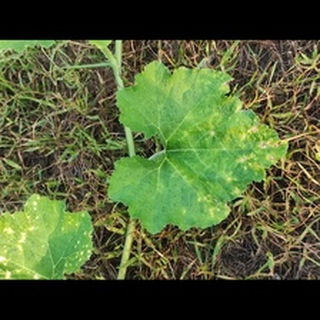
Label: pumpkin_bacterial_leaf_spot